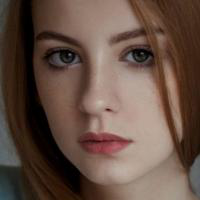
Age group: age 11-20